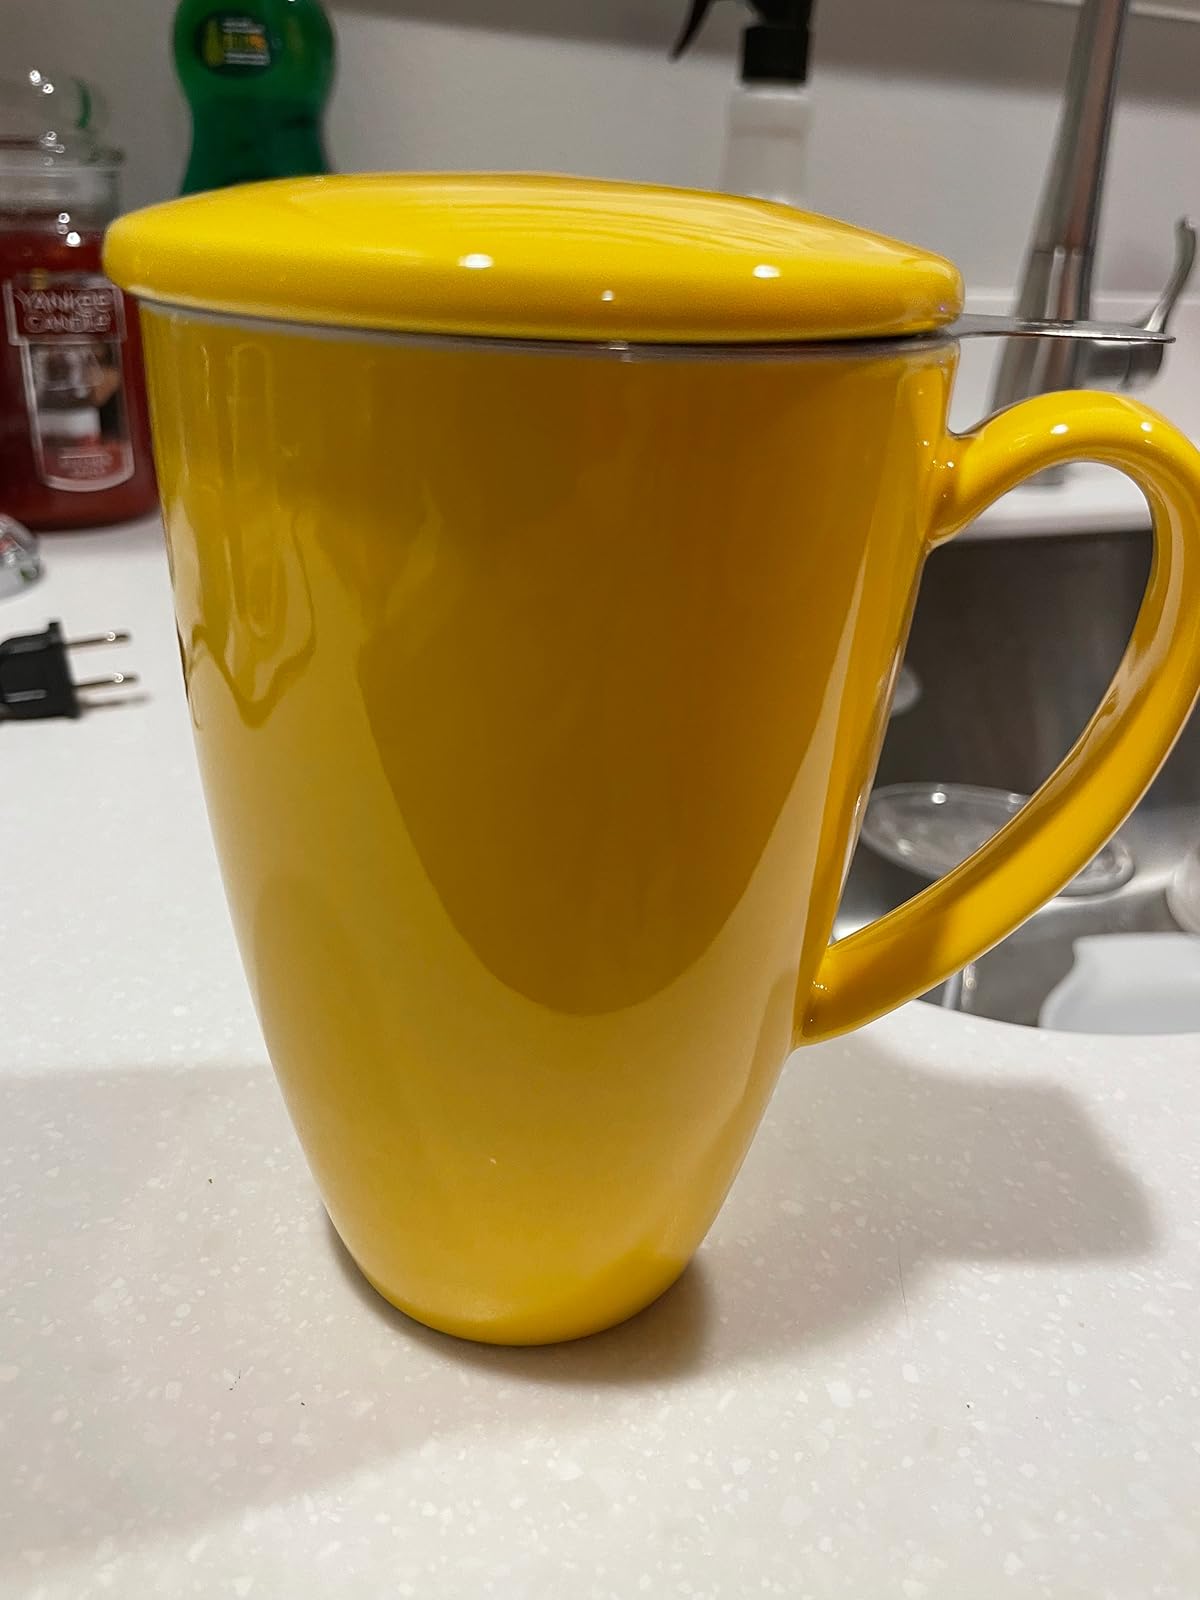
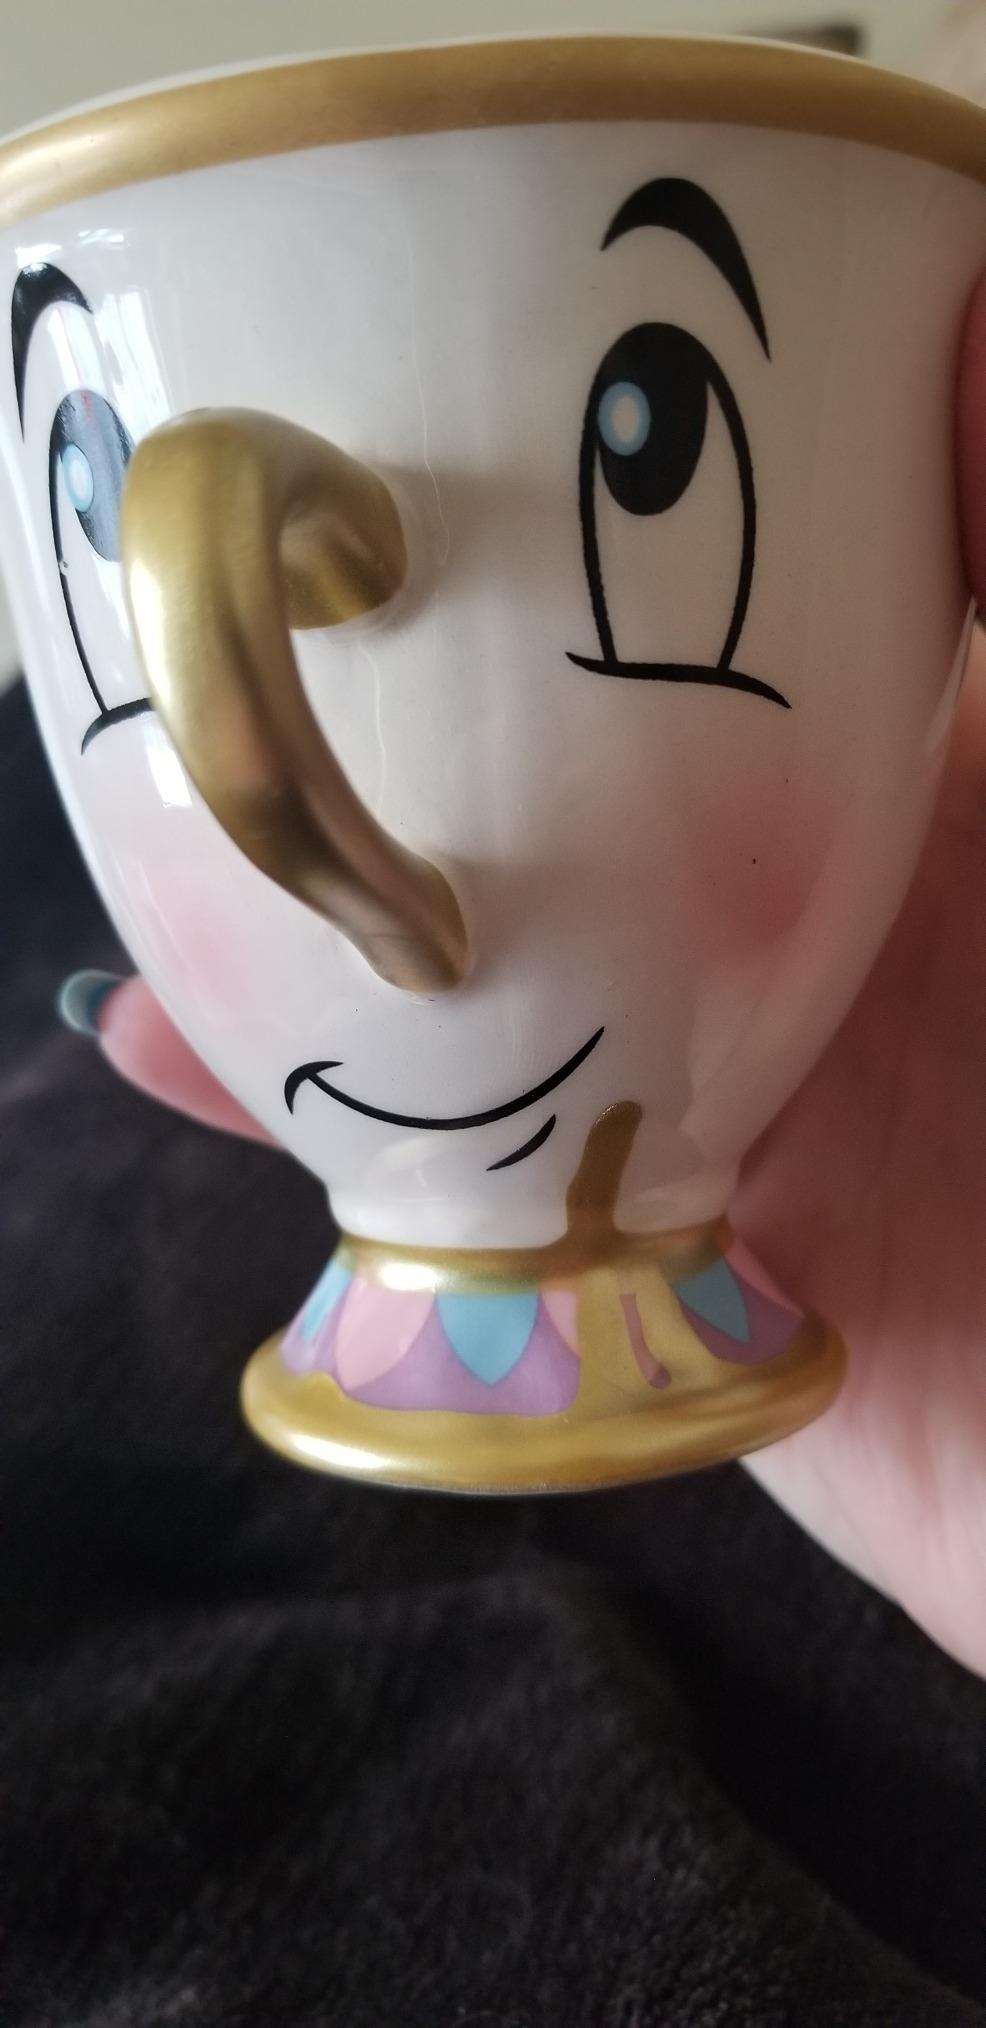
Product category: items_mug
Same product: no